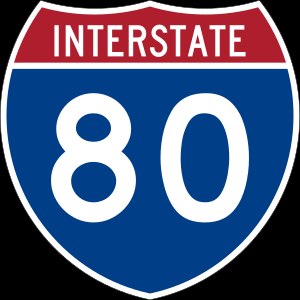
Interstate Highway 80
Skiltet for I-80
Interstate Highway 80, Interstate 80 eller bare I-80 er en transkontinental motorvej i USA. Den starter i downtown San Francisco, Californien, og ender efter 4666 kilometer i Teaneck, New Jersey, tæt på New York City. Den er en del af Dwight D. Eisenhower National System of Interstate and Defense Highways eller bare Interstate Highway System. Motorvejen blev planlagt i 1956, men den sidste strækning åbnede først i 1986. Det er den næst-længste Interstate Highway, efter I-90. Motorvejen kører igennem mange større byer, heriblandt Toledo, Ohio, Des Moines, Salt Lake City, Sacramento og Oakland.